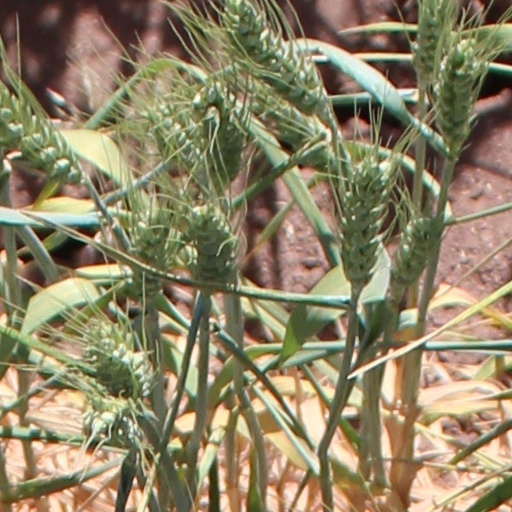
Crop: wheat